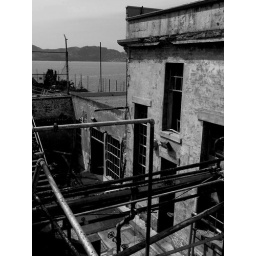
Alcatraz building in black and white